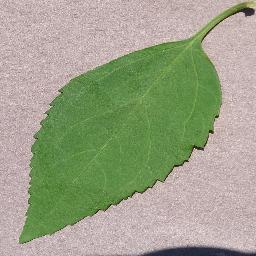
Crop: cherry
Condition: (including_sour)_healthy